List of players who have converted from one football code to another

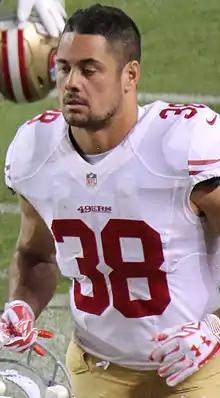
Jarryd Hayne, former rugby league great, playing for the San Francisco 49ers during his successful conversion to American Football

On 3 March 2015 Jarryd Hayne became the first rugby league player (that hadn't already played in the NFL) to sign a contract with a National Football League team.